Milky Way (chocolate bar)

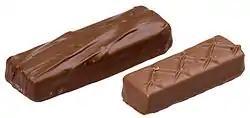
The U.S. version (left) and global version (right) of Milky Way

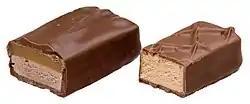
The U.S. (left) and global (right) bars each feature different types of filling.

The version of the Milky Way bar sold outside the United States has no caramel topping; it consists of a nougat centre that is considerably less dense than that of the British Mars bar and the American Milky Way bar. Because of this low density (0.88 g/cm), it floats in milk, an attribute highlighted in an advertising campaign in several European countries.